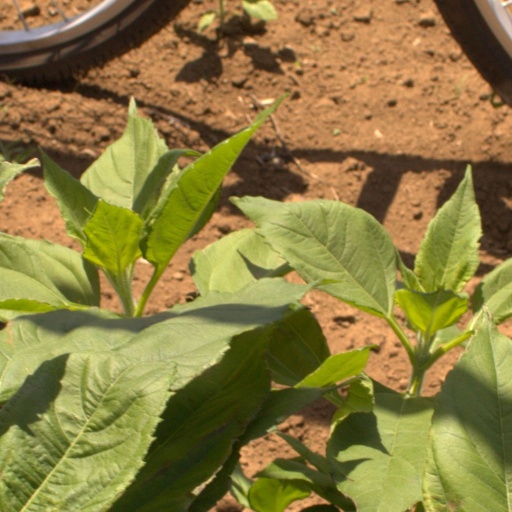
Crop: Jerusalem artichoke